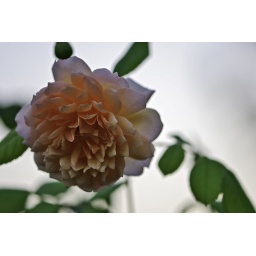
Peach colored flower against overcast sky